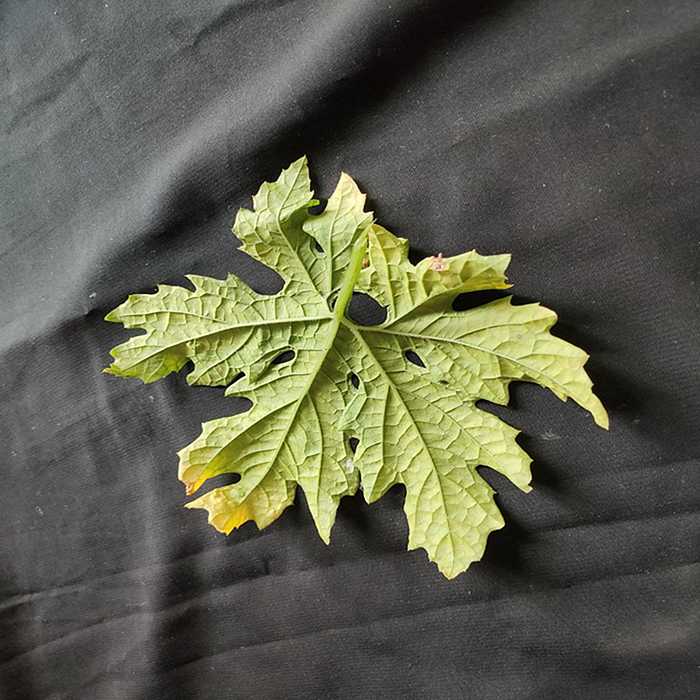
Plant: Bitter Gourd
Label: Mosaic virus